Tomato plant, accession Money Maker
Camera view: tilt-top (135 deg); turntable rotation: 30 degrees
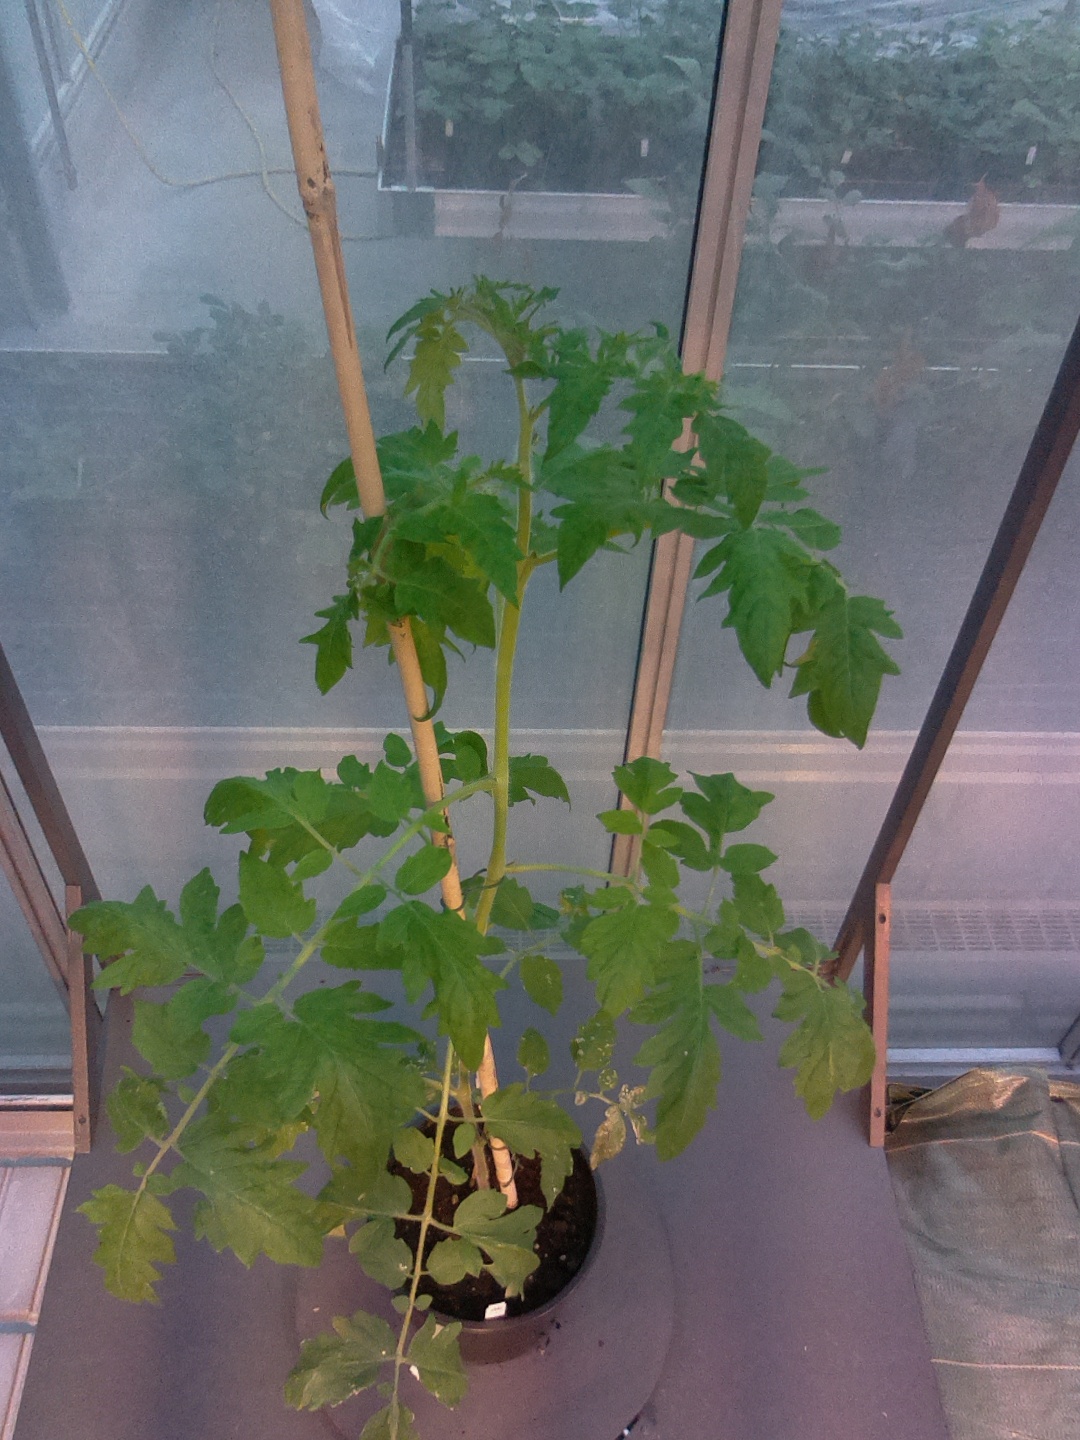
BBCH growth stage 53: 3 inflorescences visible